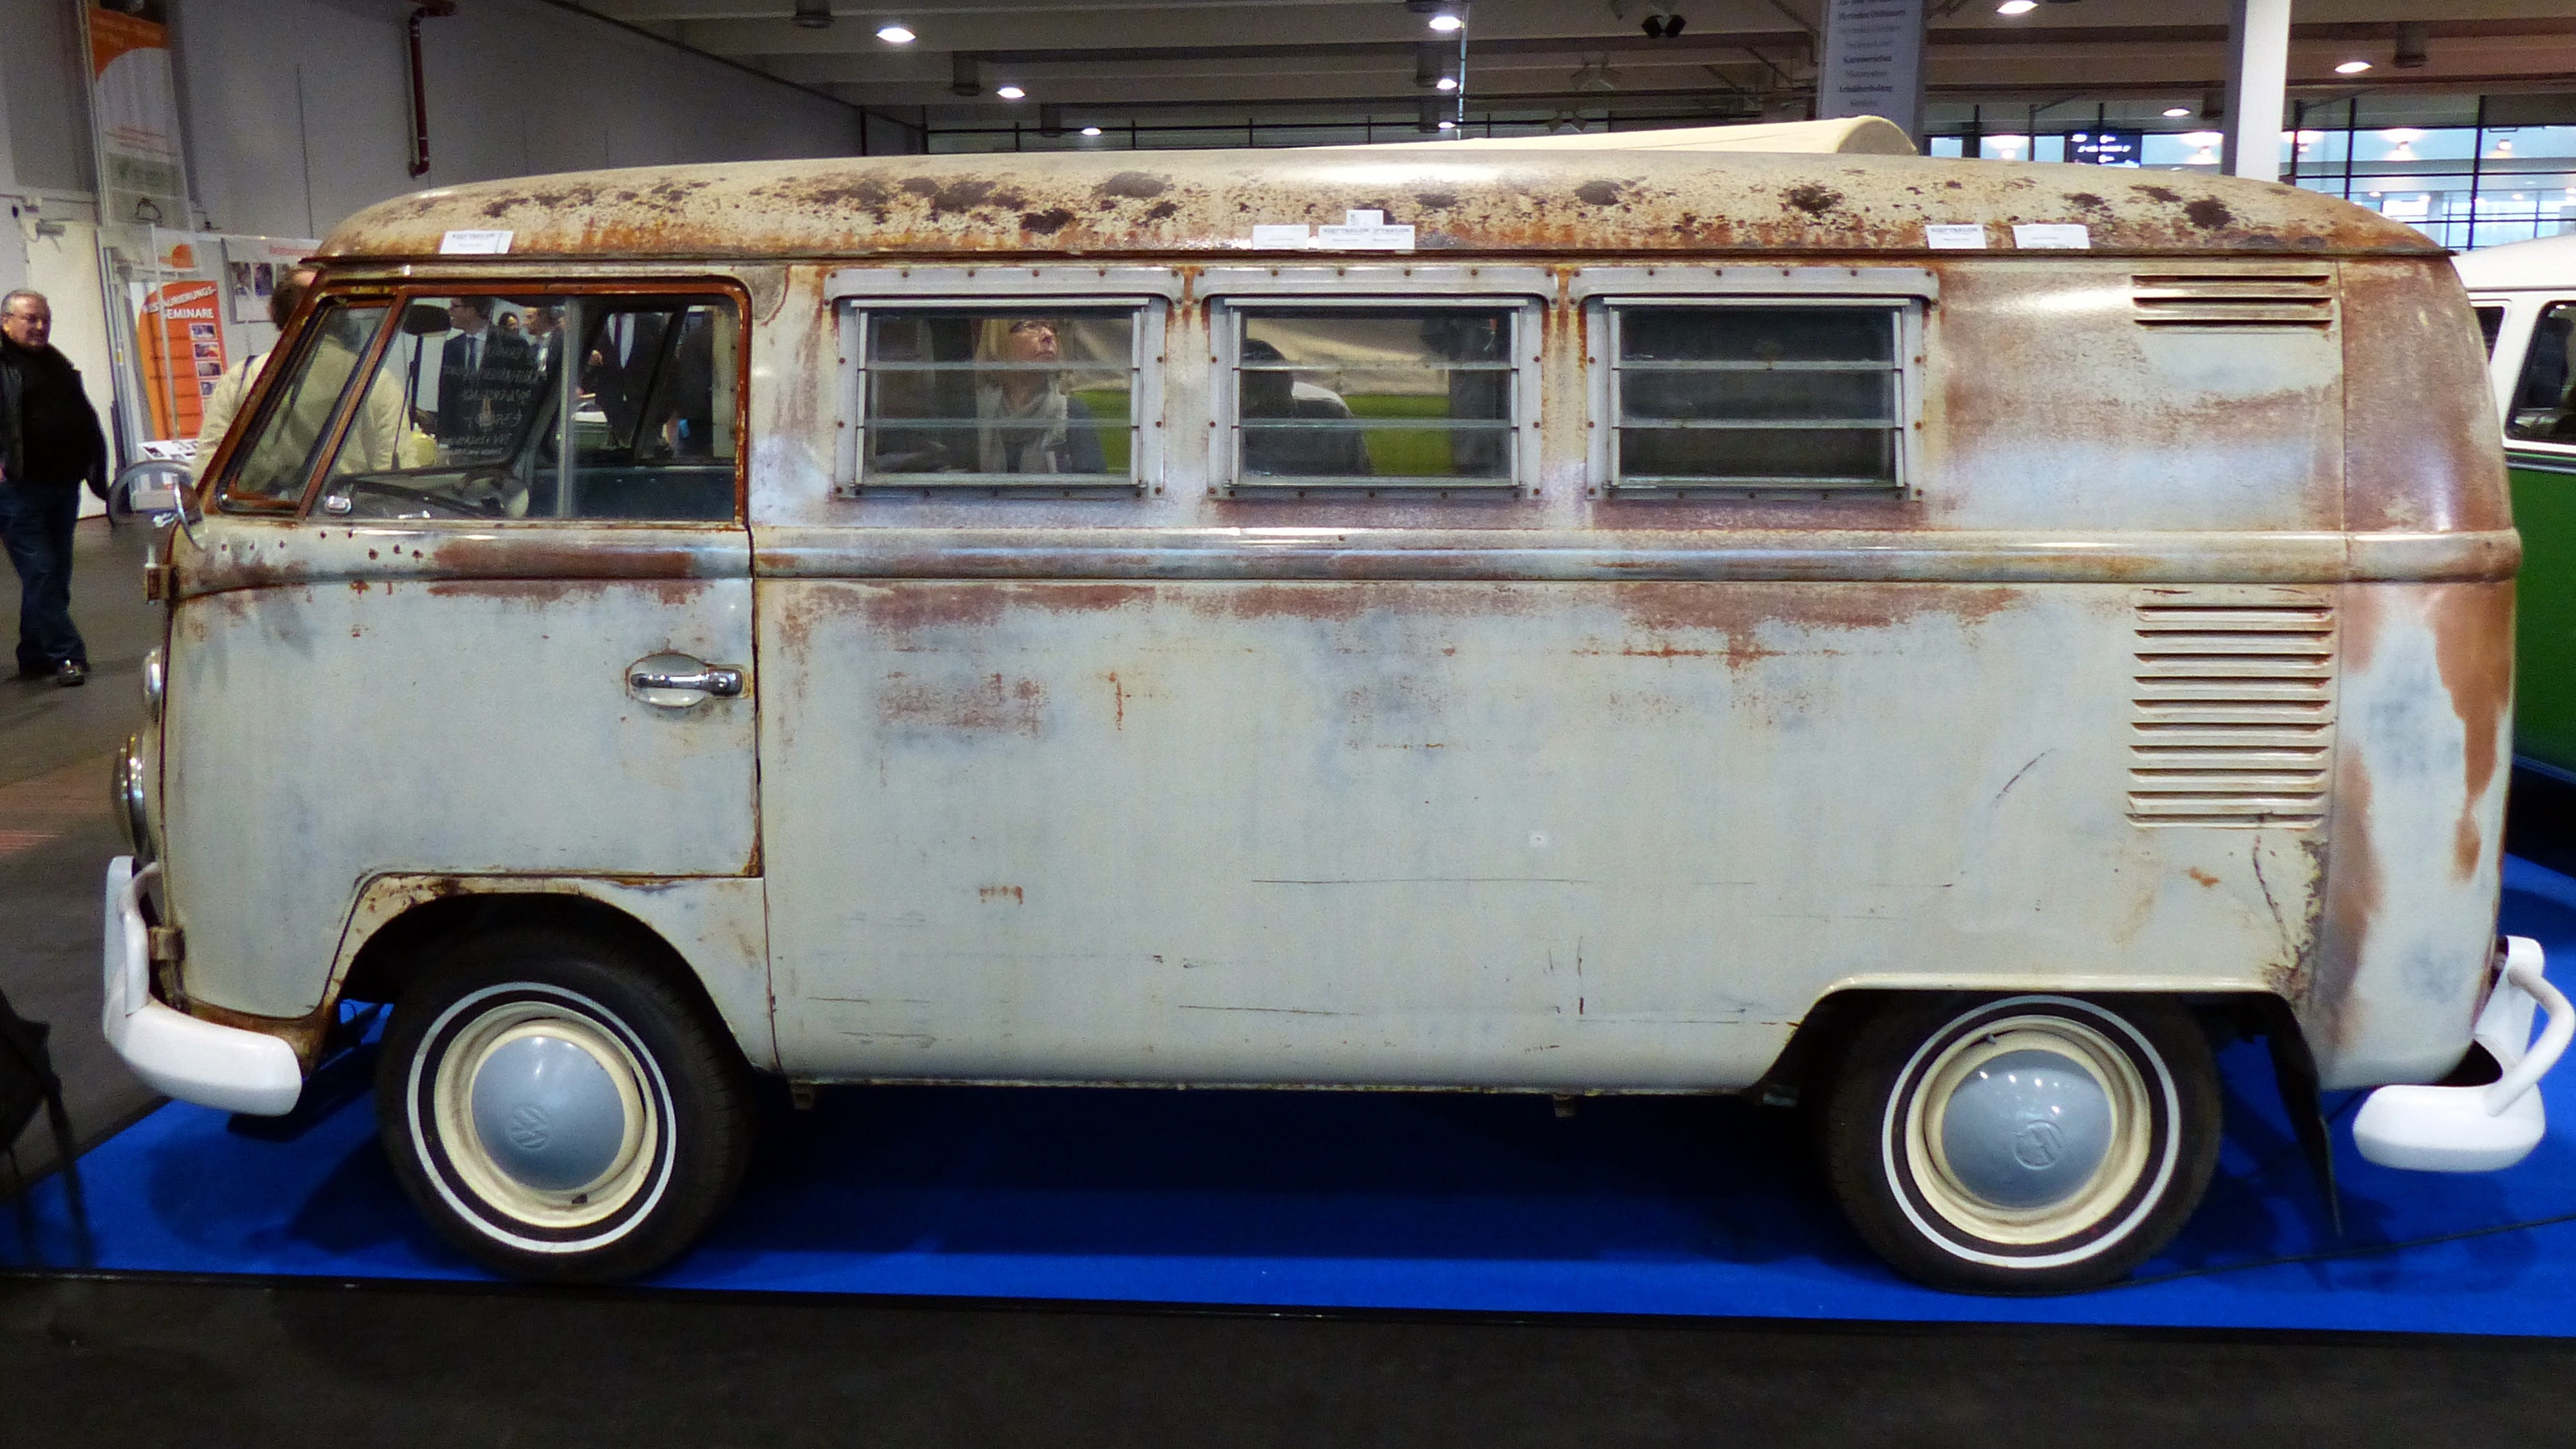
car, vw, volkswagen, van, vehicle, auto, motor vehicle, oldtimer, classic, exhibition, fair, historically, old cars, antique car, vw bulli, land vehicle, recreational vehicle, volkswagen type 2, automobile make, automotive exterior, compact car